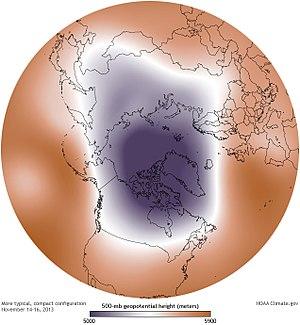
Un vortex polaire est une dépression d'altitude tenace et de grande taille, localisée près d'un des pôles géographiques d'une planète. Sur Terre, ces centres dépressionnaires se forment dans la haute et moyenne troposphère et dans la stratosphère.